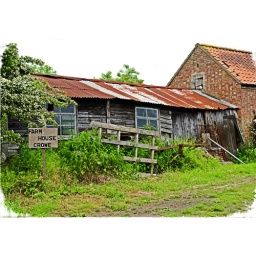
I spotted this while out walking around Fleggburgh Common, during our trip to the UK last year.